Donnybrook, Dublin

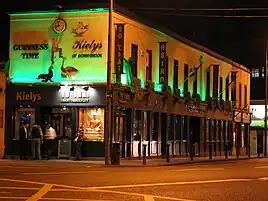
Kiely's pub in Donnybrook - now demolished

Donnybrook is a district of Dublin, Ireland, on the southside of the city, in the Dublin 4 postal district. It is home to the Irish public service broadcaster Raidió Teilifís Éireann (RTÉ) and was once part of the Pembroke Township. Its neighbouring suburbs are Ballsbridge, Sandymount, Ranelagh and Clonskeagh.